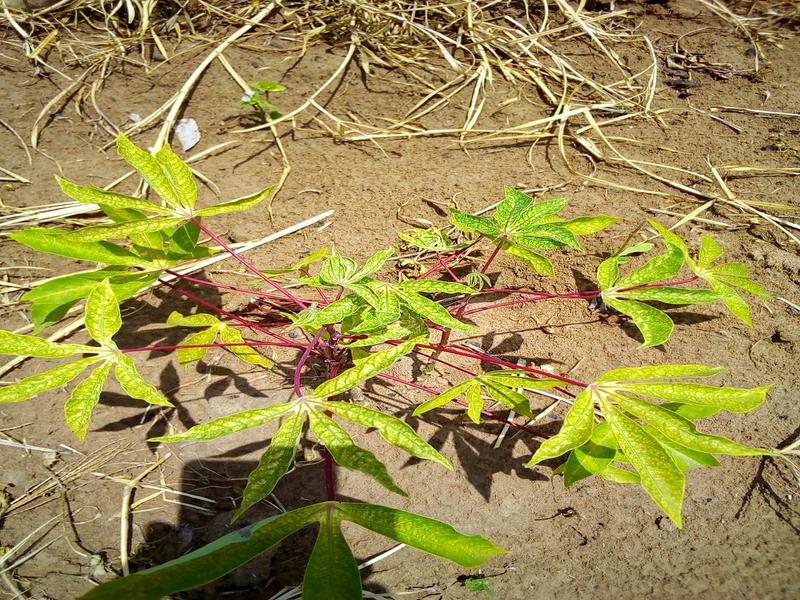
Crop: cassava
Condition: green_mottle